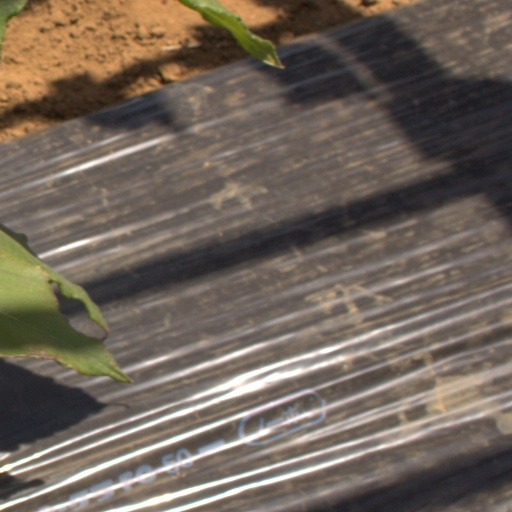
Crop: Jerusalem artichoke